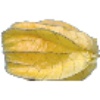
Label: physalis_with_husk